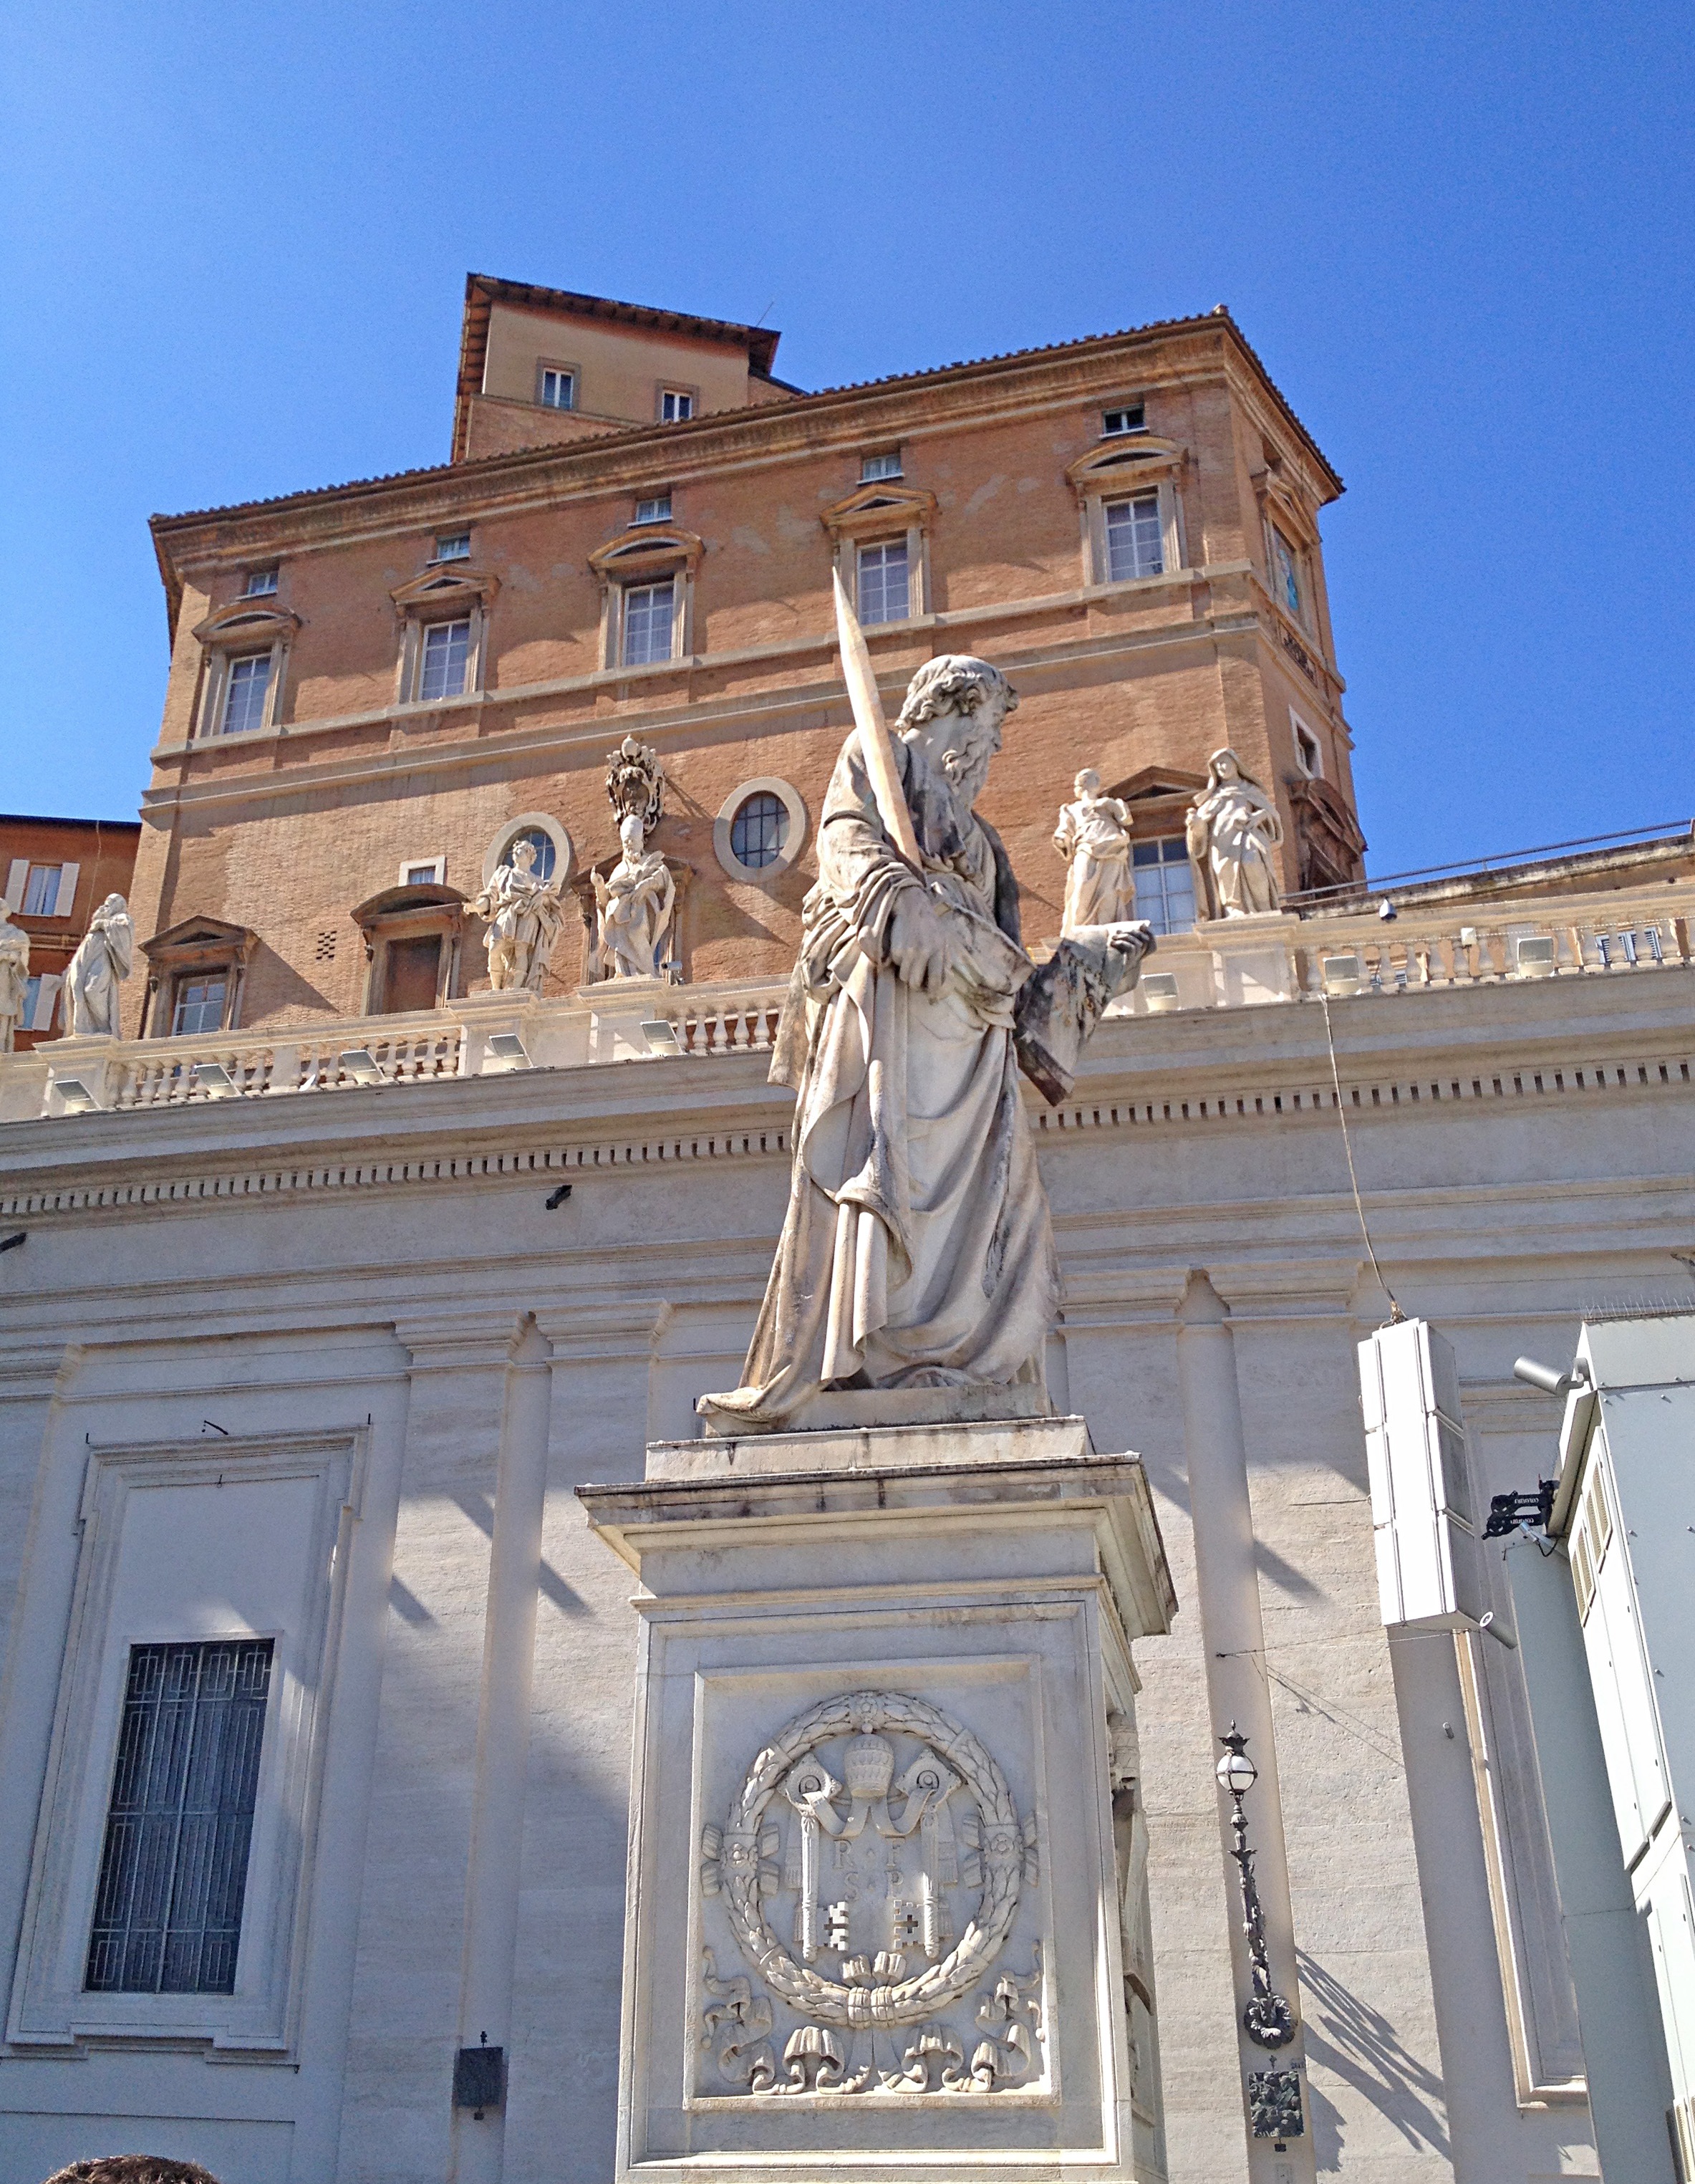
monument, statue, landmark, facade, church, vatican, rome, basilica, ancient rome, ancient history, human settlement, saint peter's square